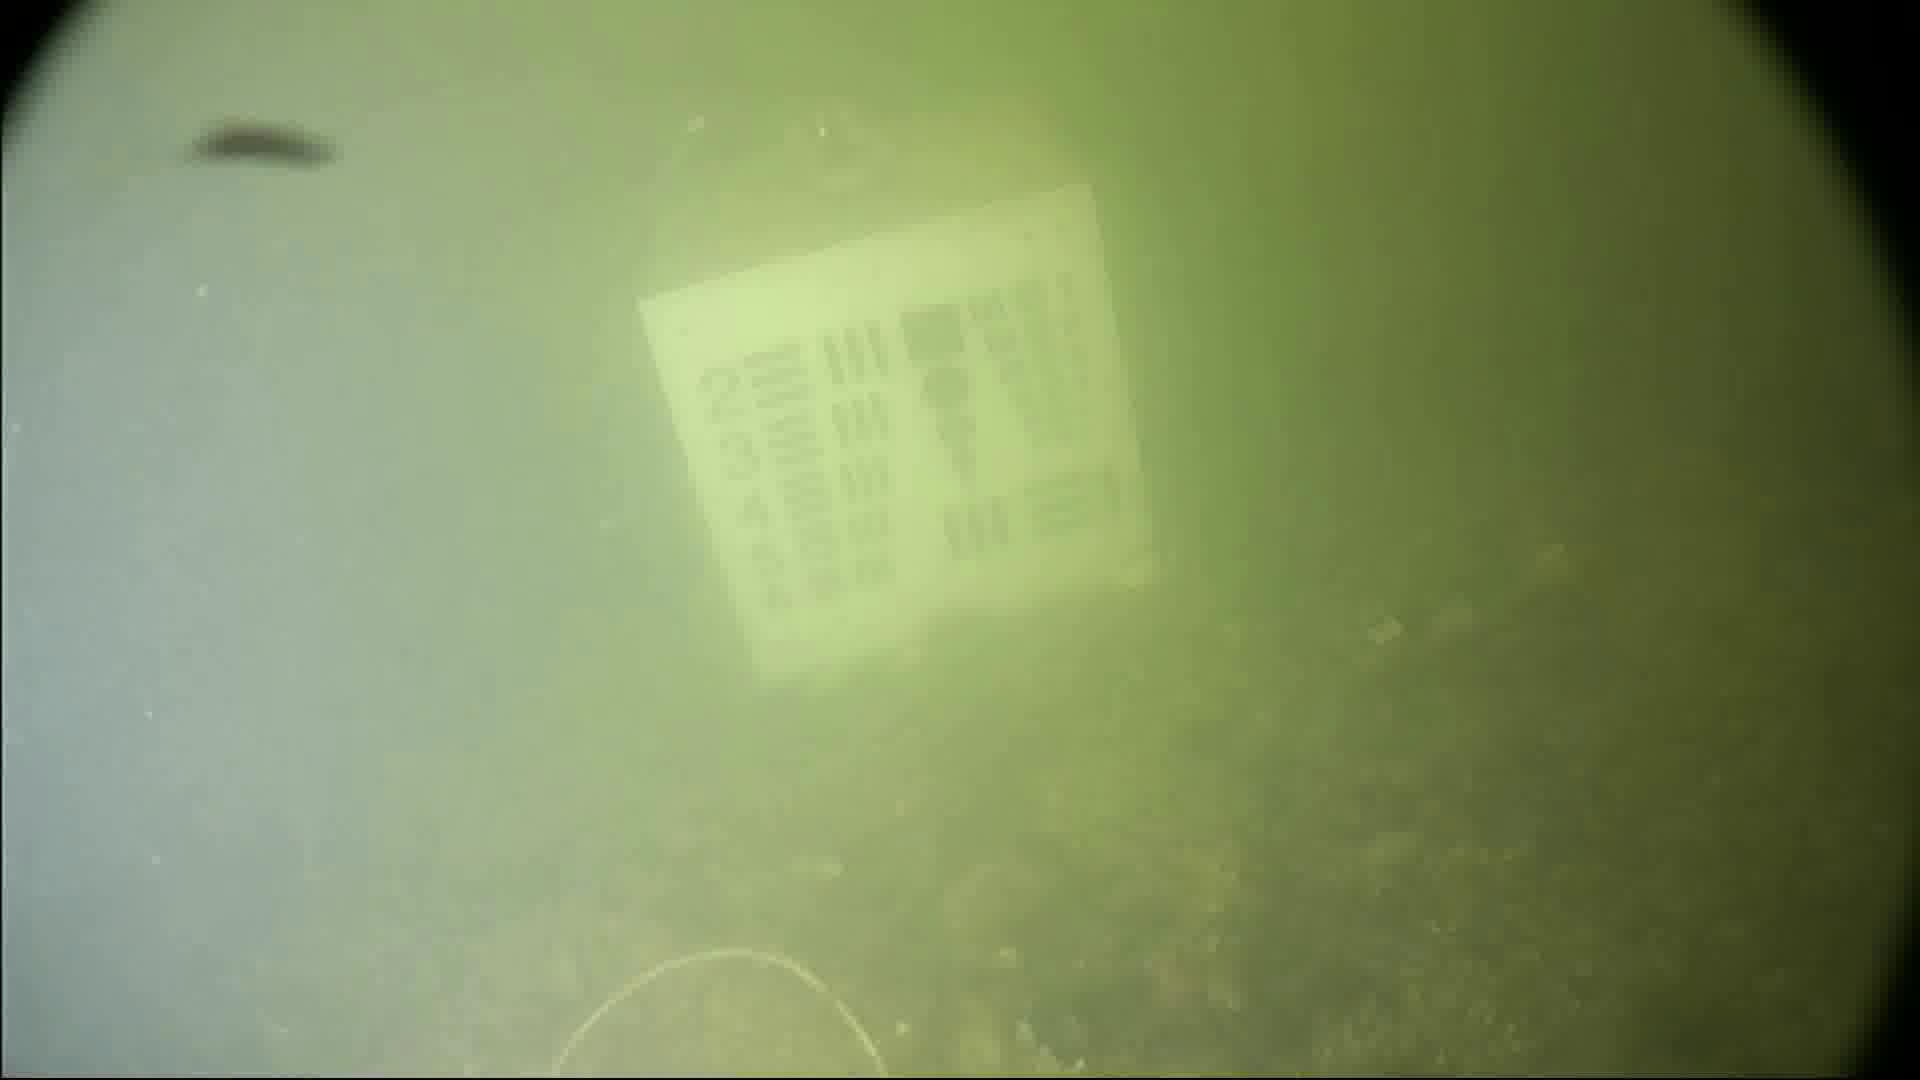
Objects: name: crab